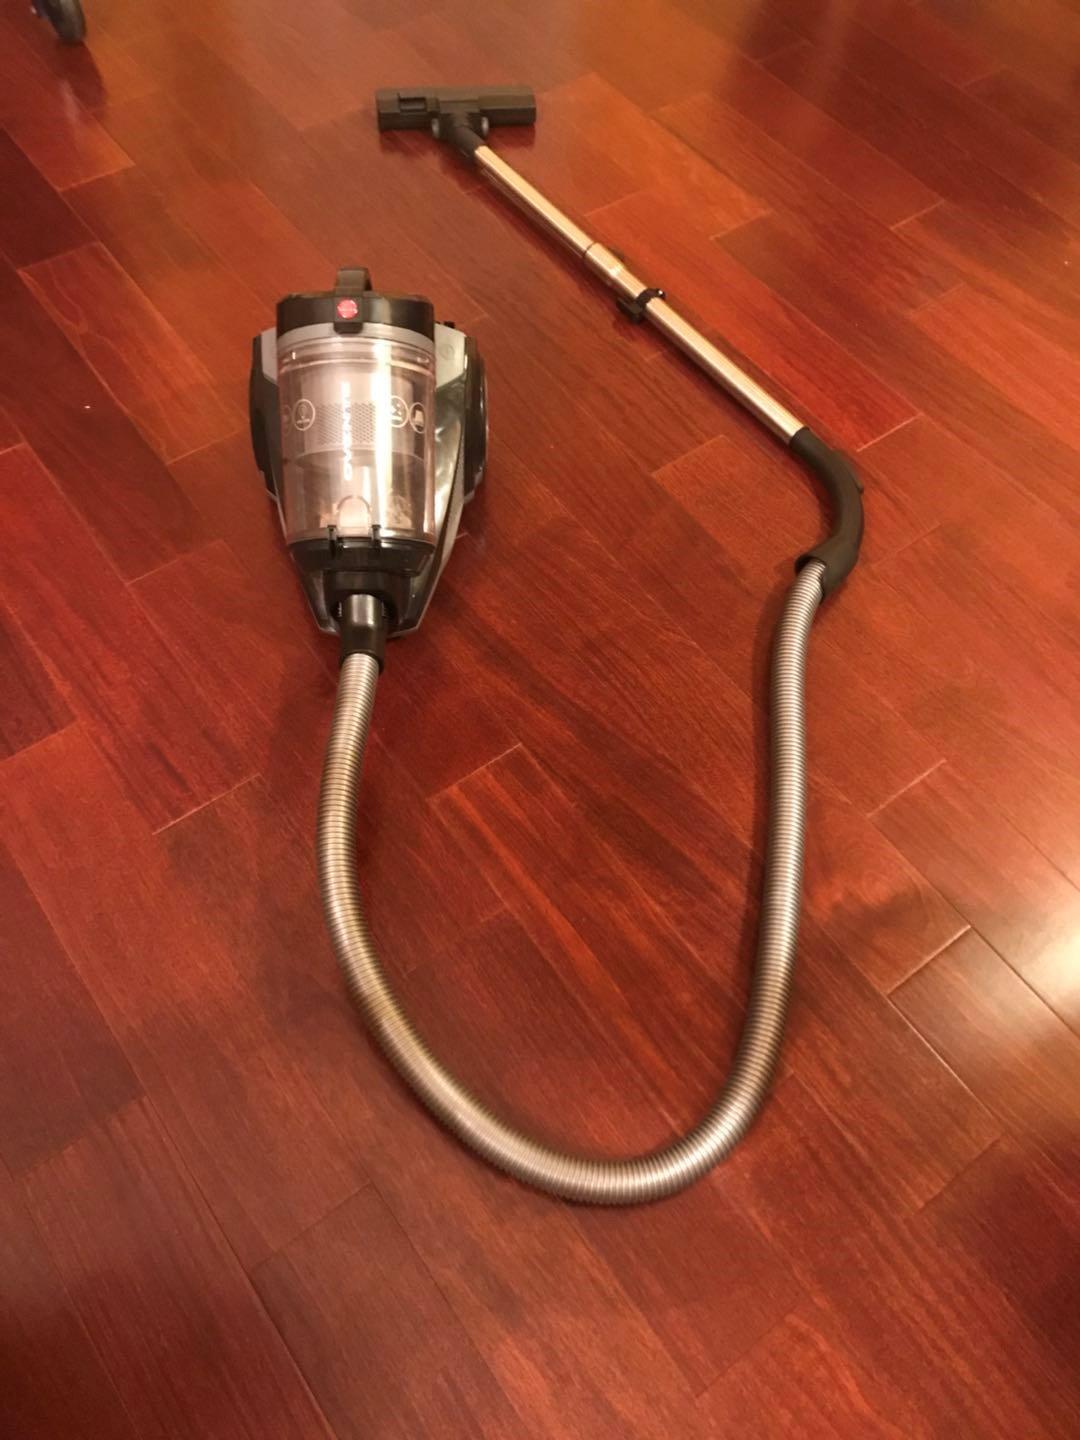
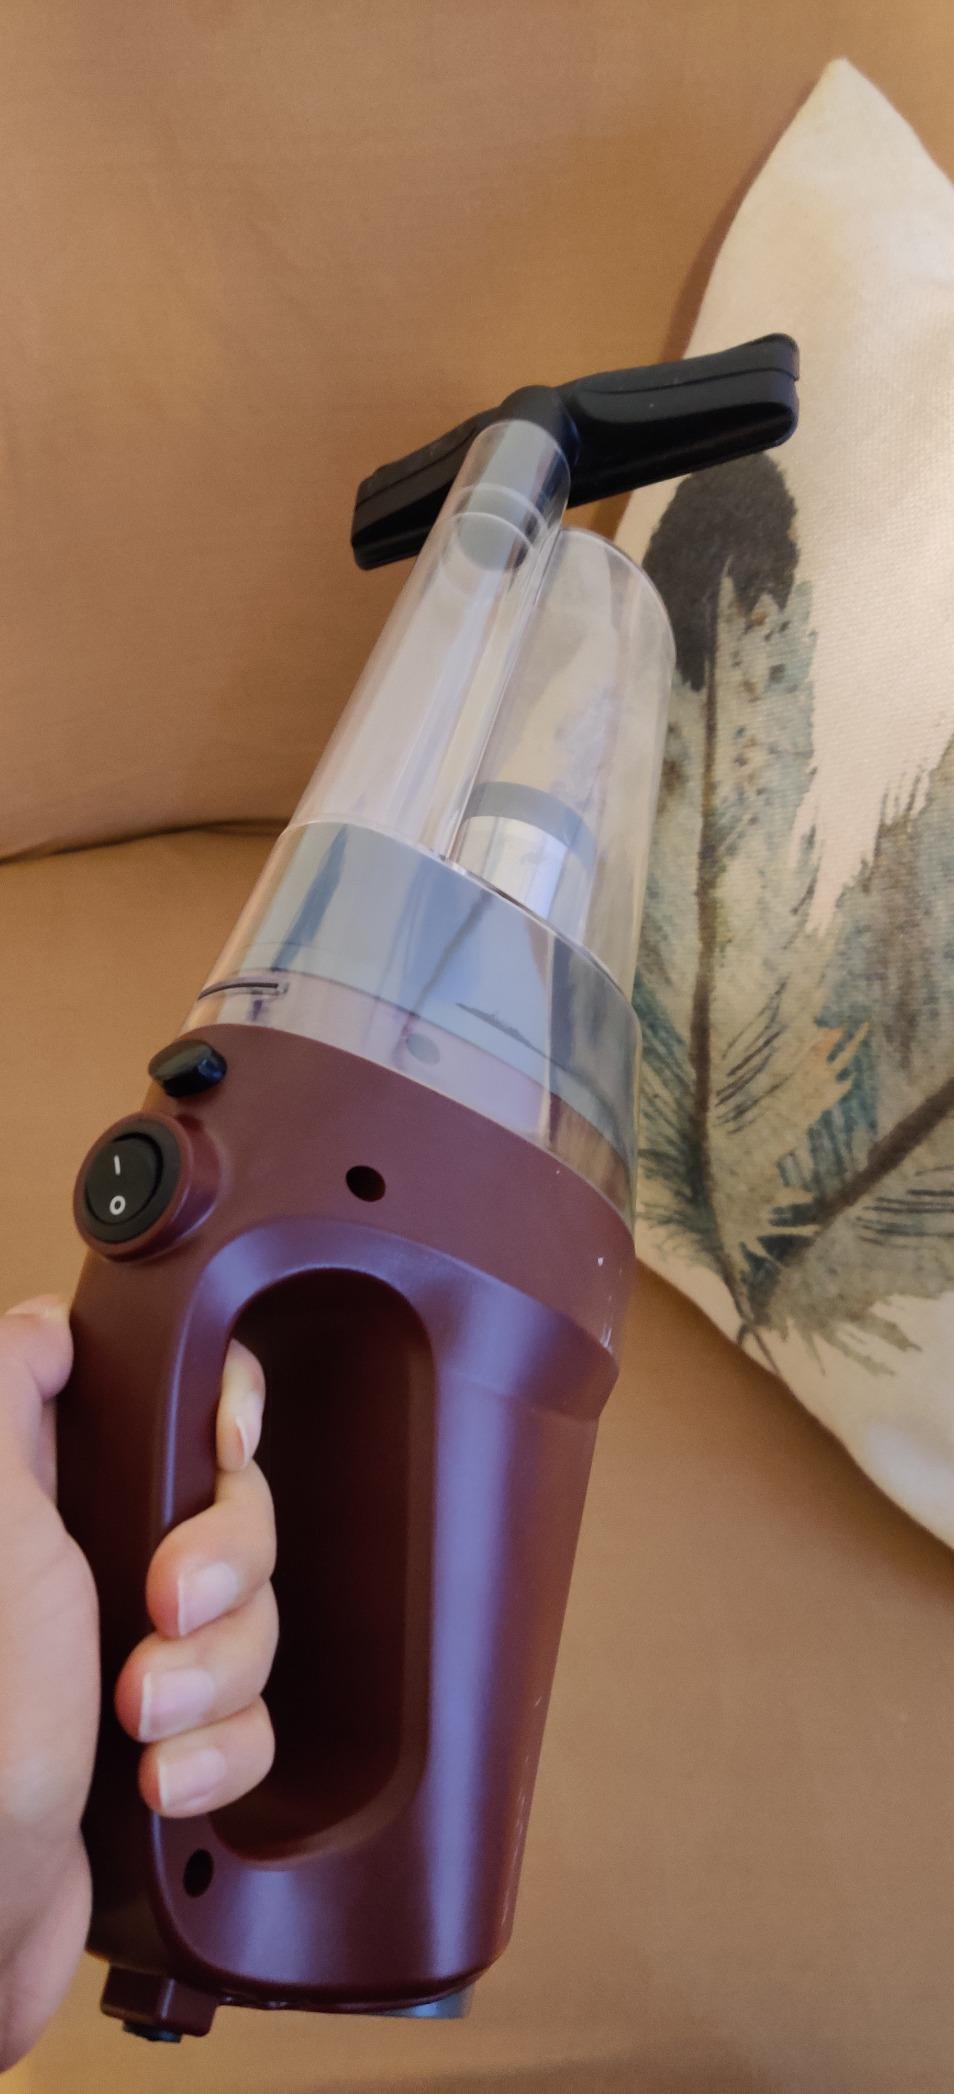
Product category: items_vacuum
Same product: no